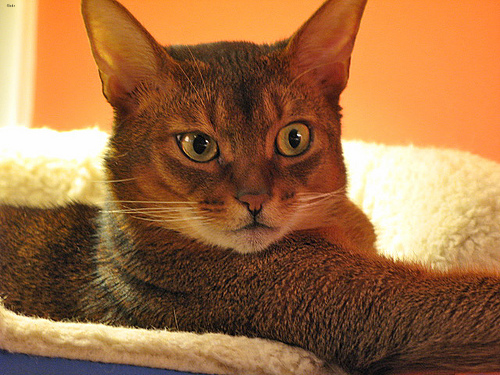
Breed: abyssinian